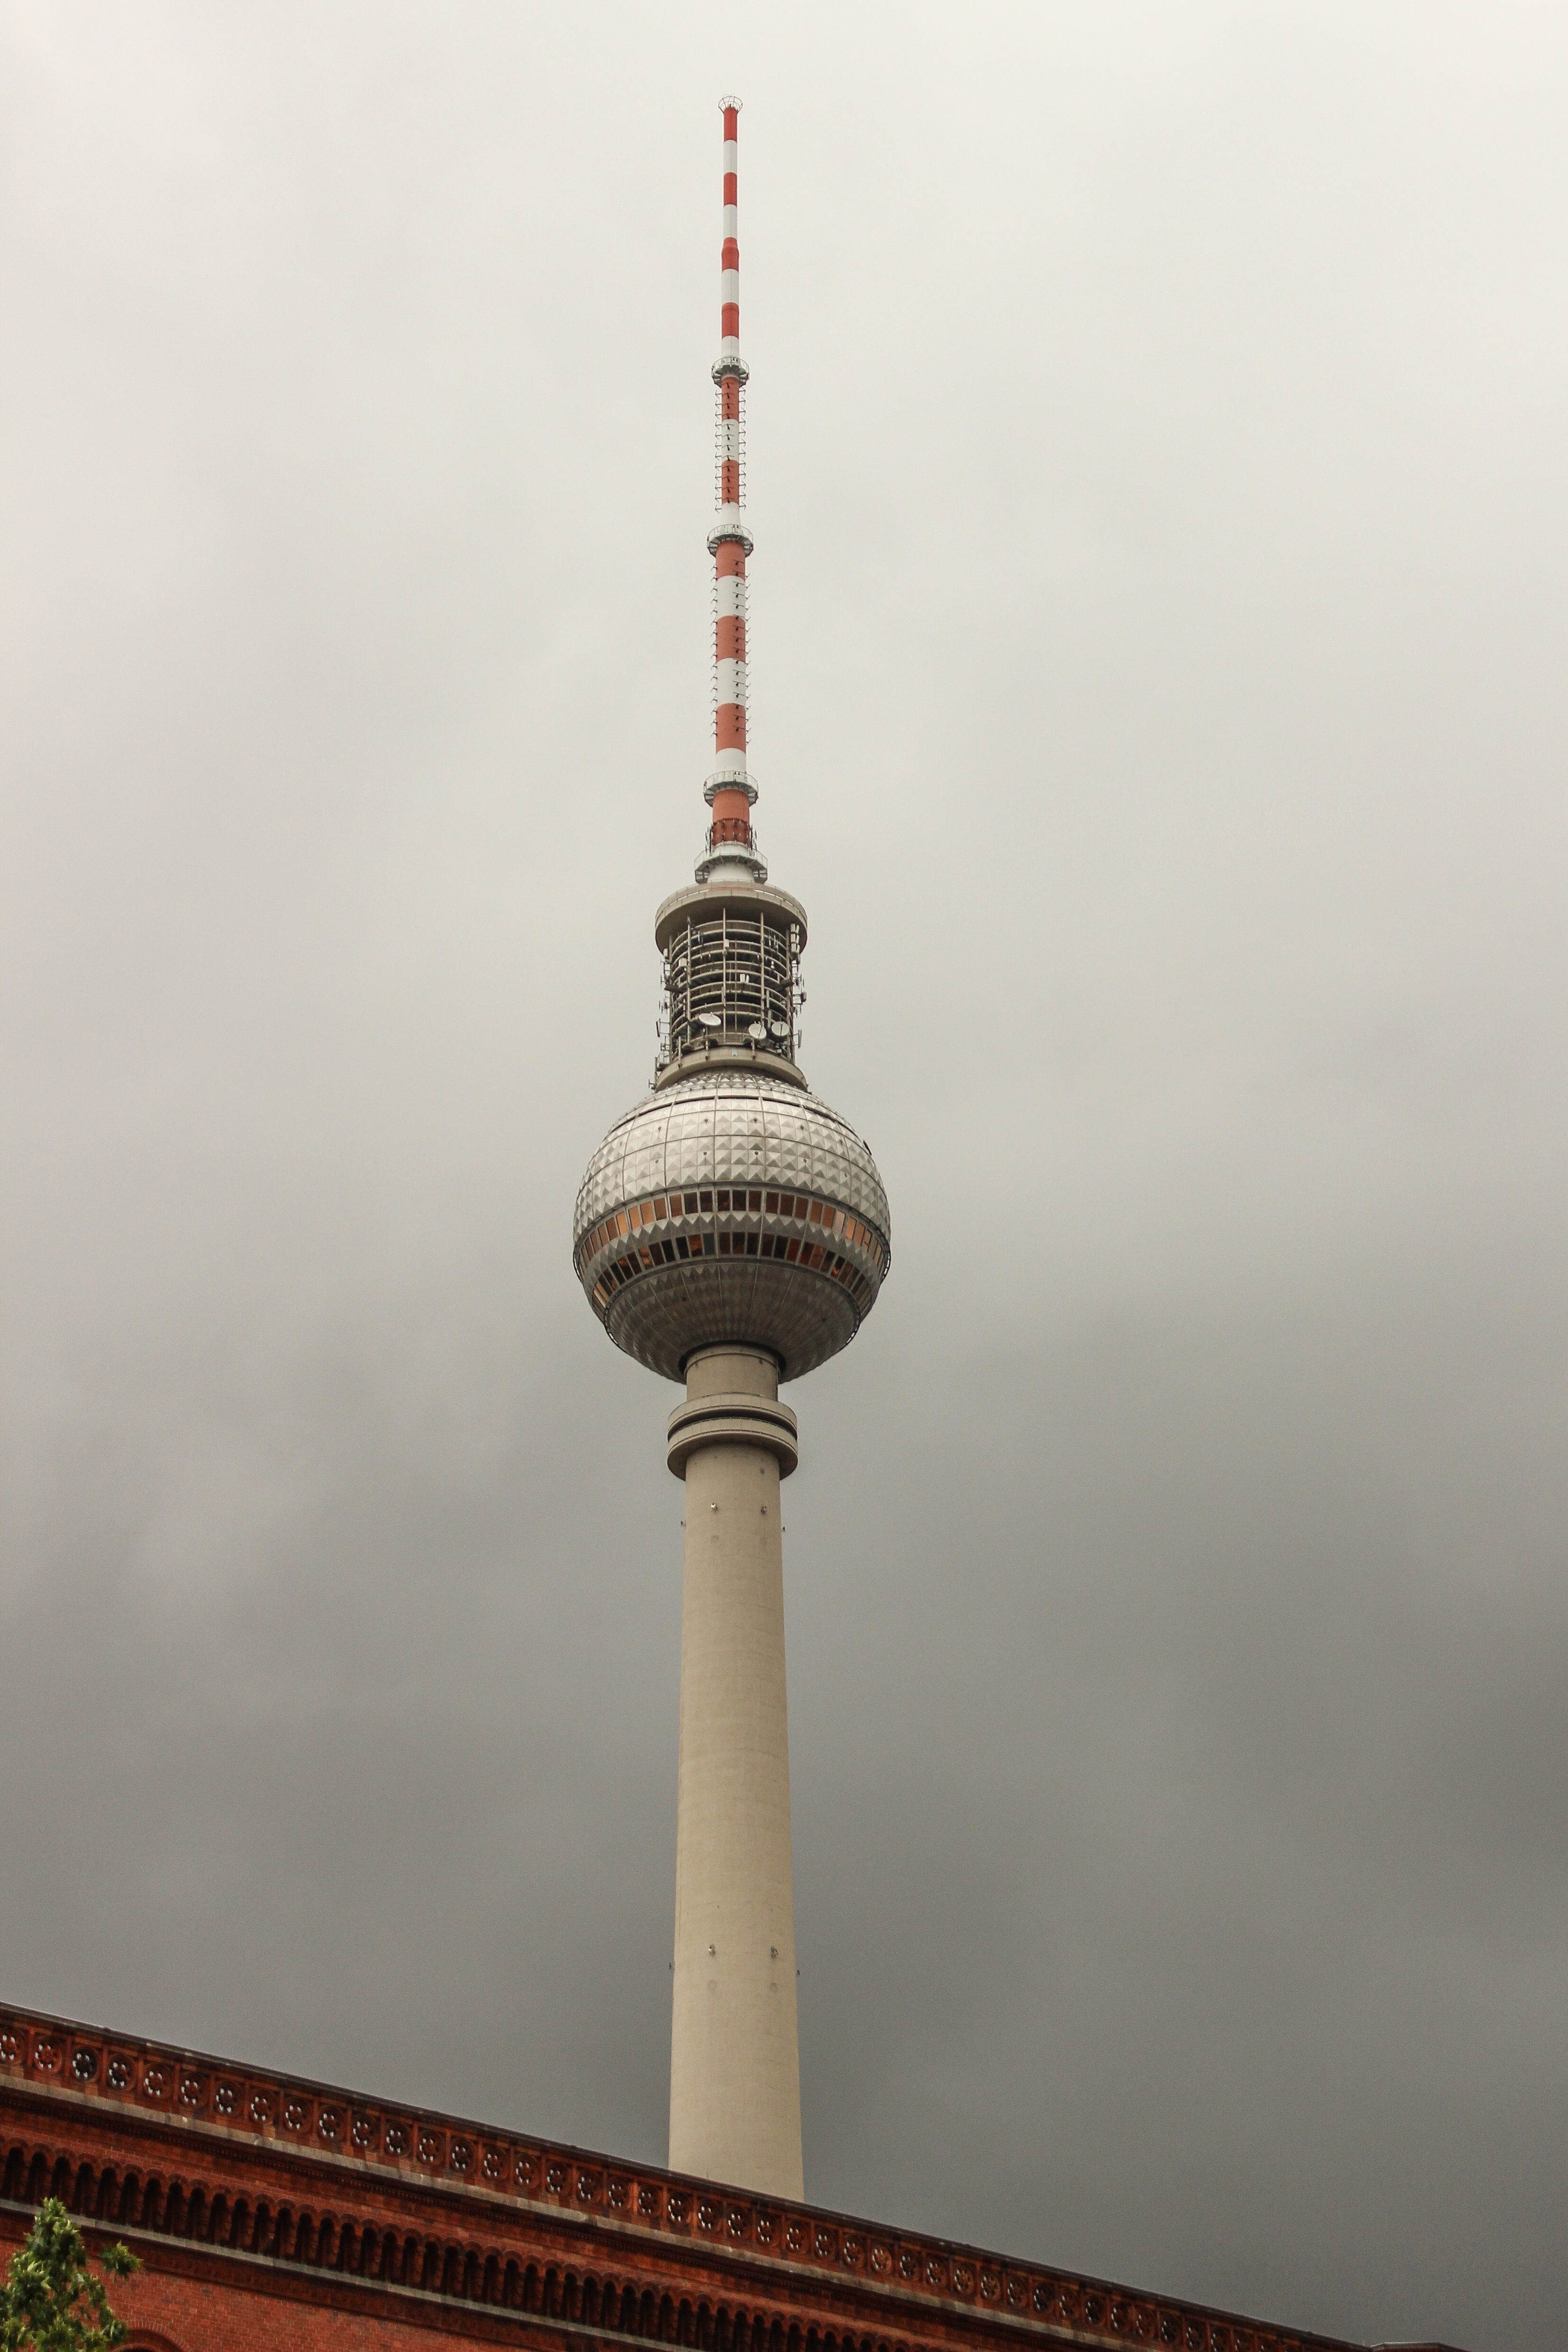
architecture, sky, rain, view, perspective, building, high, tower, landmark, facade, tv, lighting, modern, places of interest, capital, clouds, great, background, temple, ball, thunderstorm, weird, germany, berlin, mood, historically, alexanderplatz, radio tower, tv tower, alex, alexander tower, telespargel